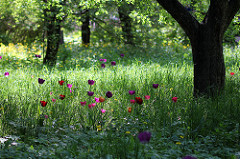
Flower: tulip